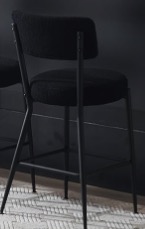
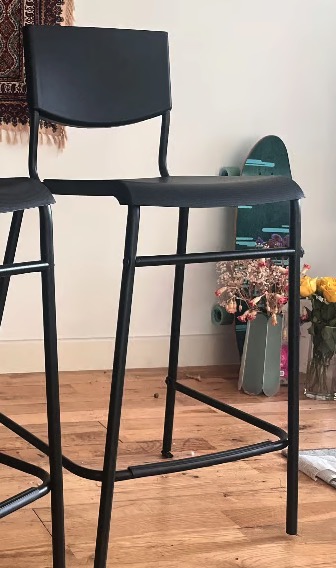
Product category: stool
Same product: no